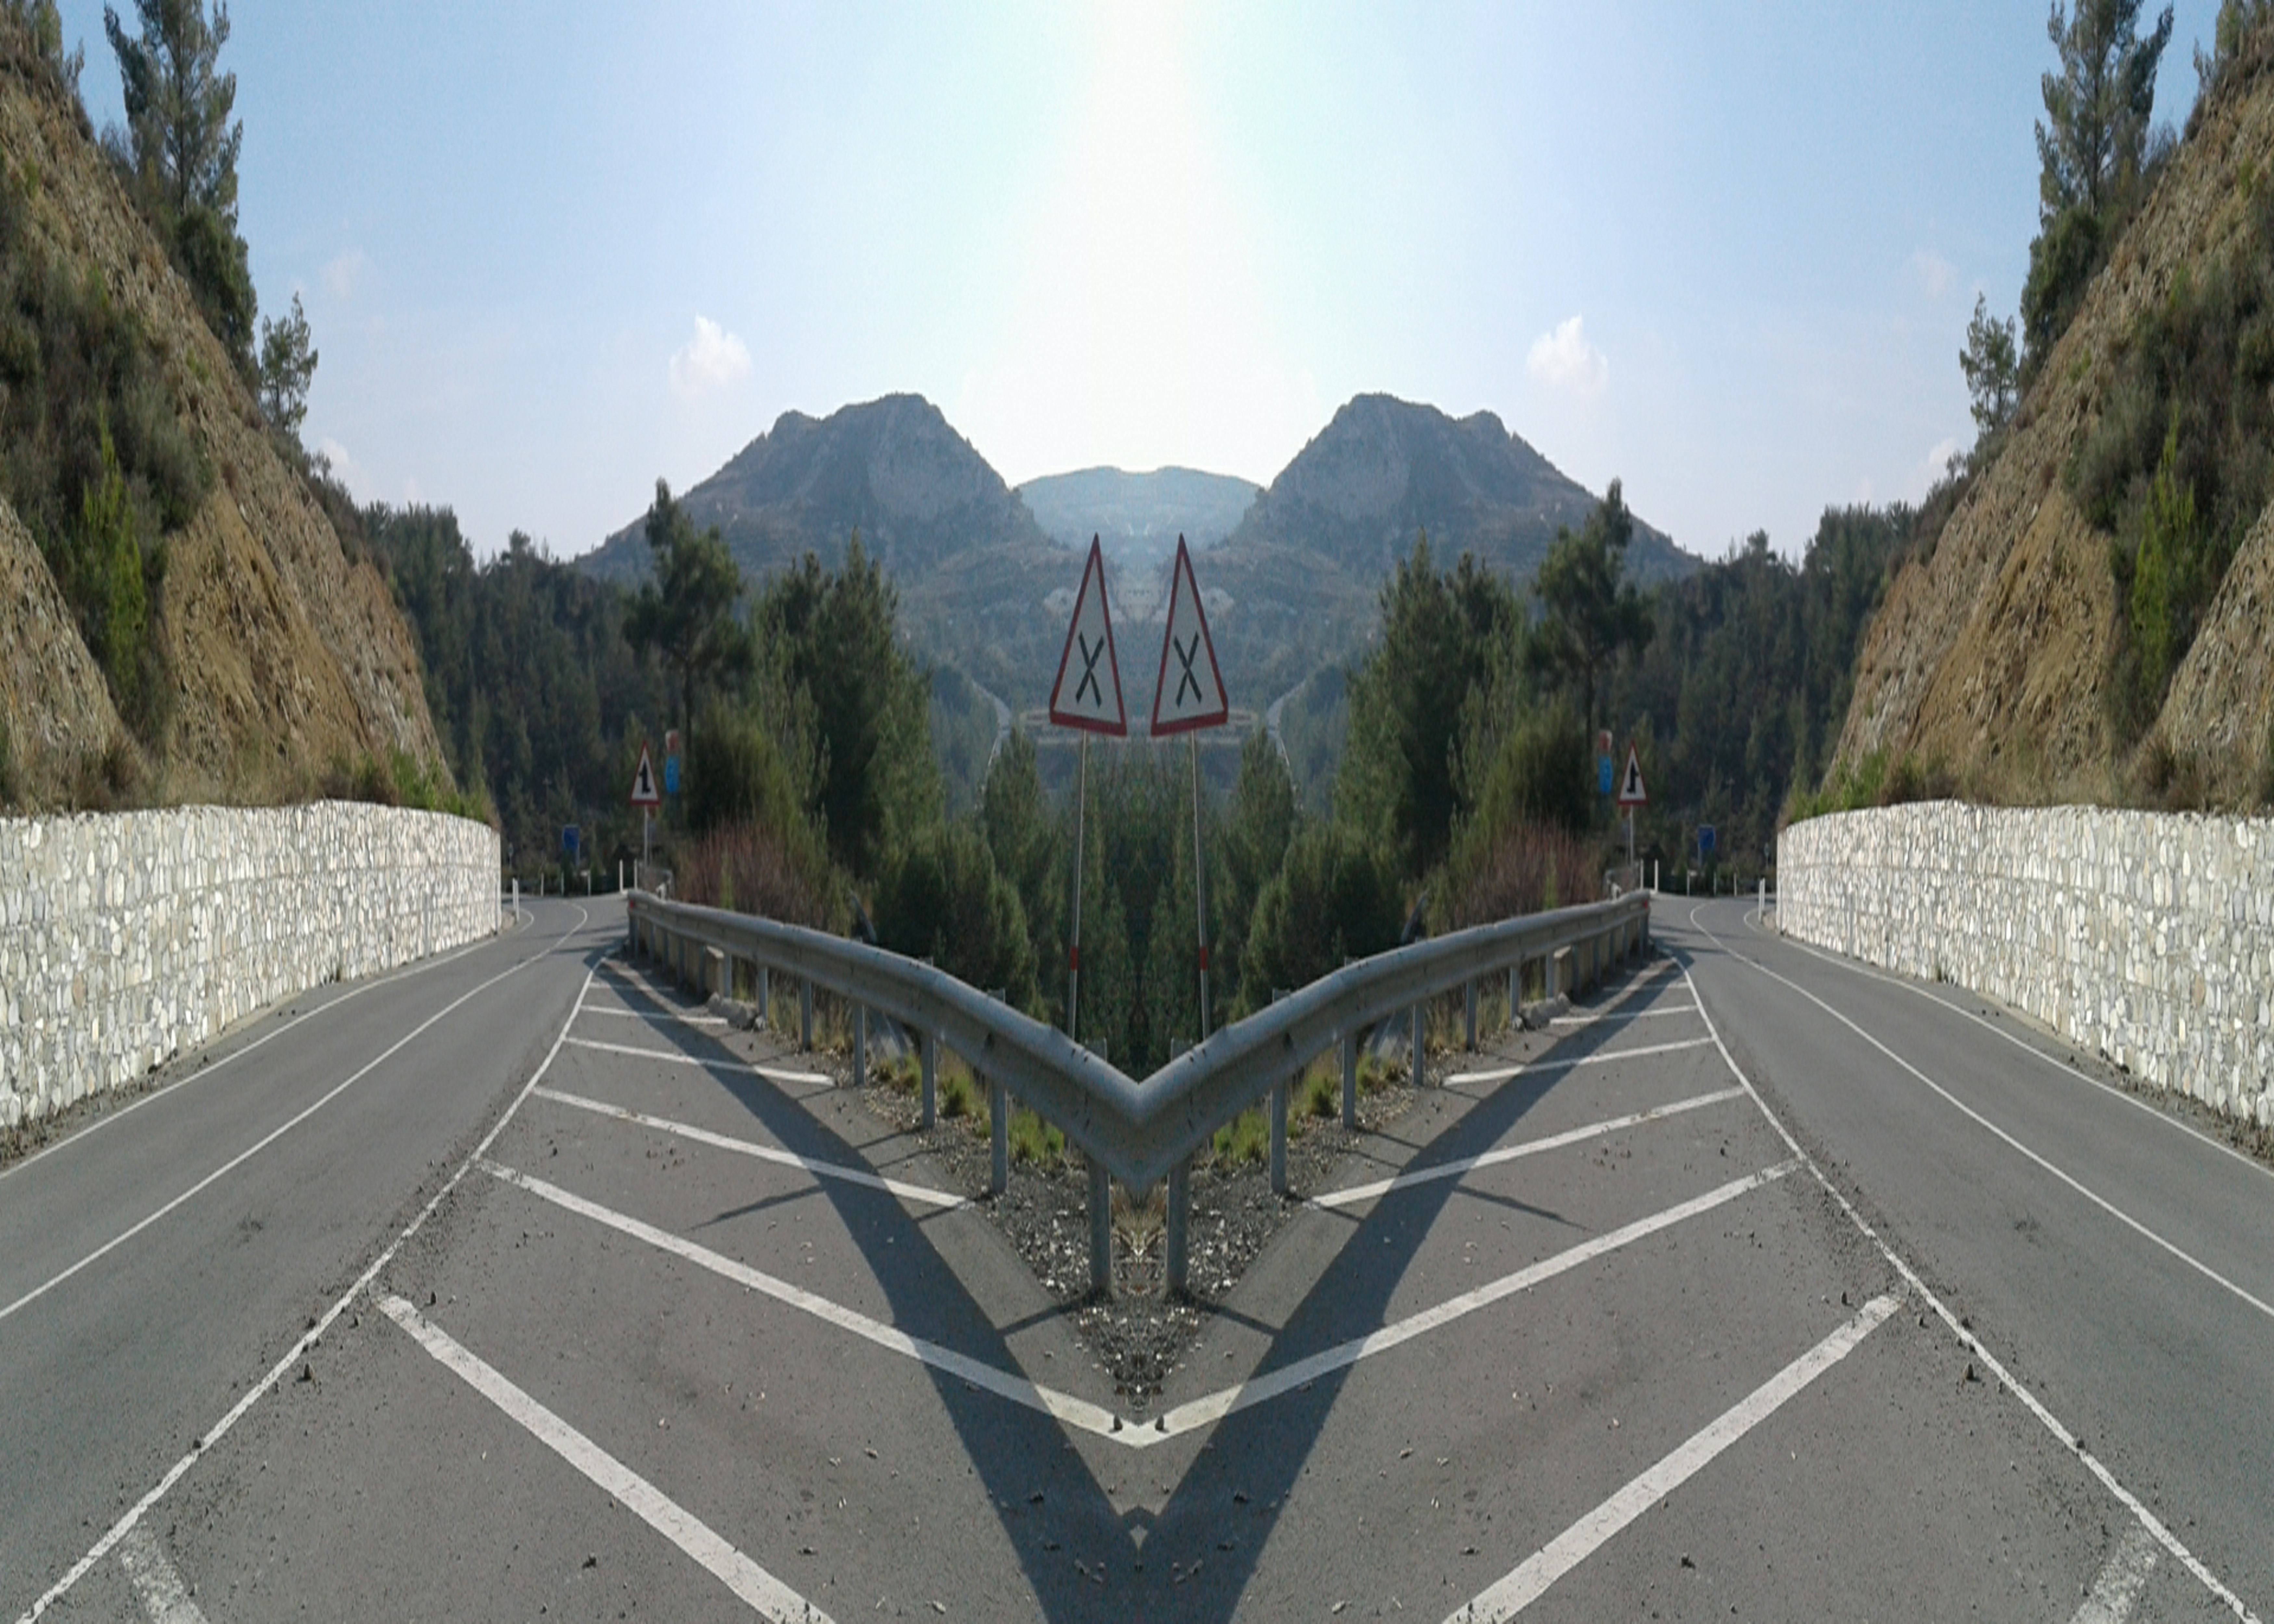
mirror, reflection, road, greenery, rocks, greens, hill, mountain, sky, plant, road surface, asphalt, cloud, tree, thoroughfare, mountainous landforms, mountain range, geological phenomenon, landscape, valley, tar, highway, wilderness, slope, ridge, nonbuilding structure, freeway, plateau, reservoir, symmetry, rock, wadi, shoulder, badlands, lane, road trip, guard rail, batholith, tourism, mountain pass, transport